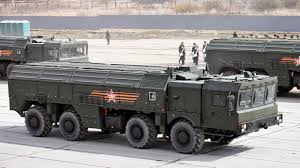
Label: Iskander